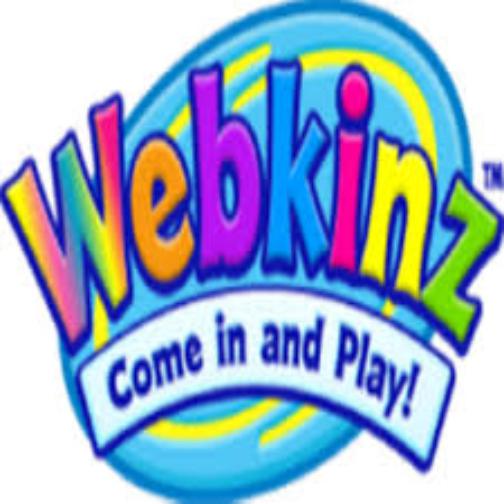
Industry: Leisure